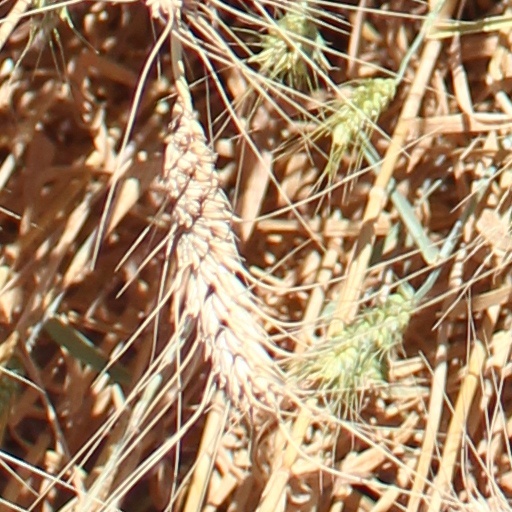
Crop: wheat